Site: brandenburg
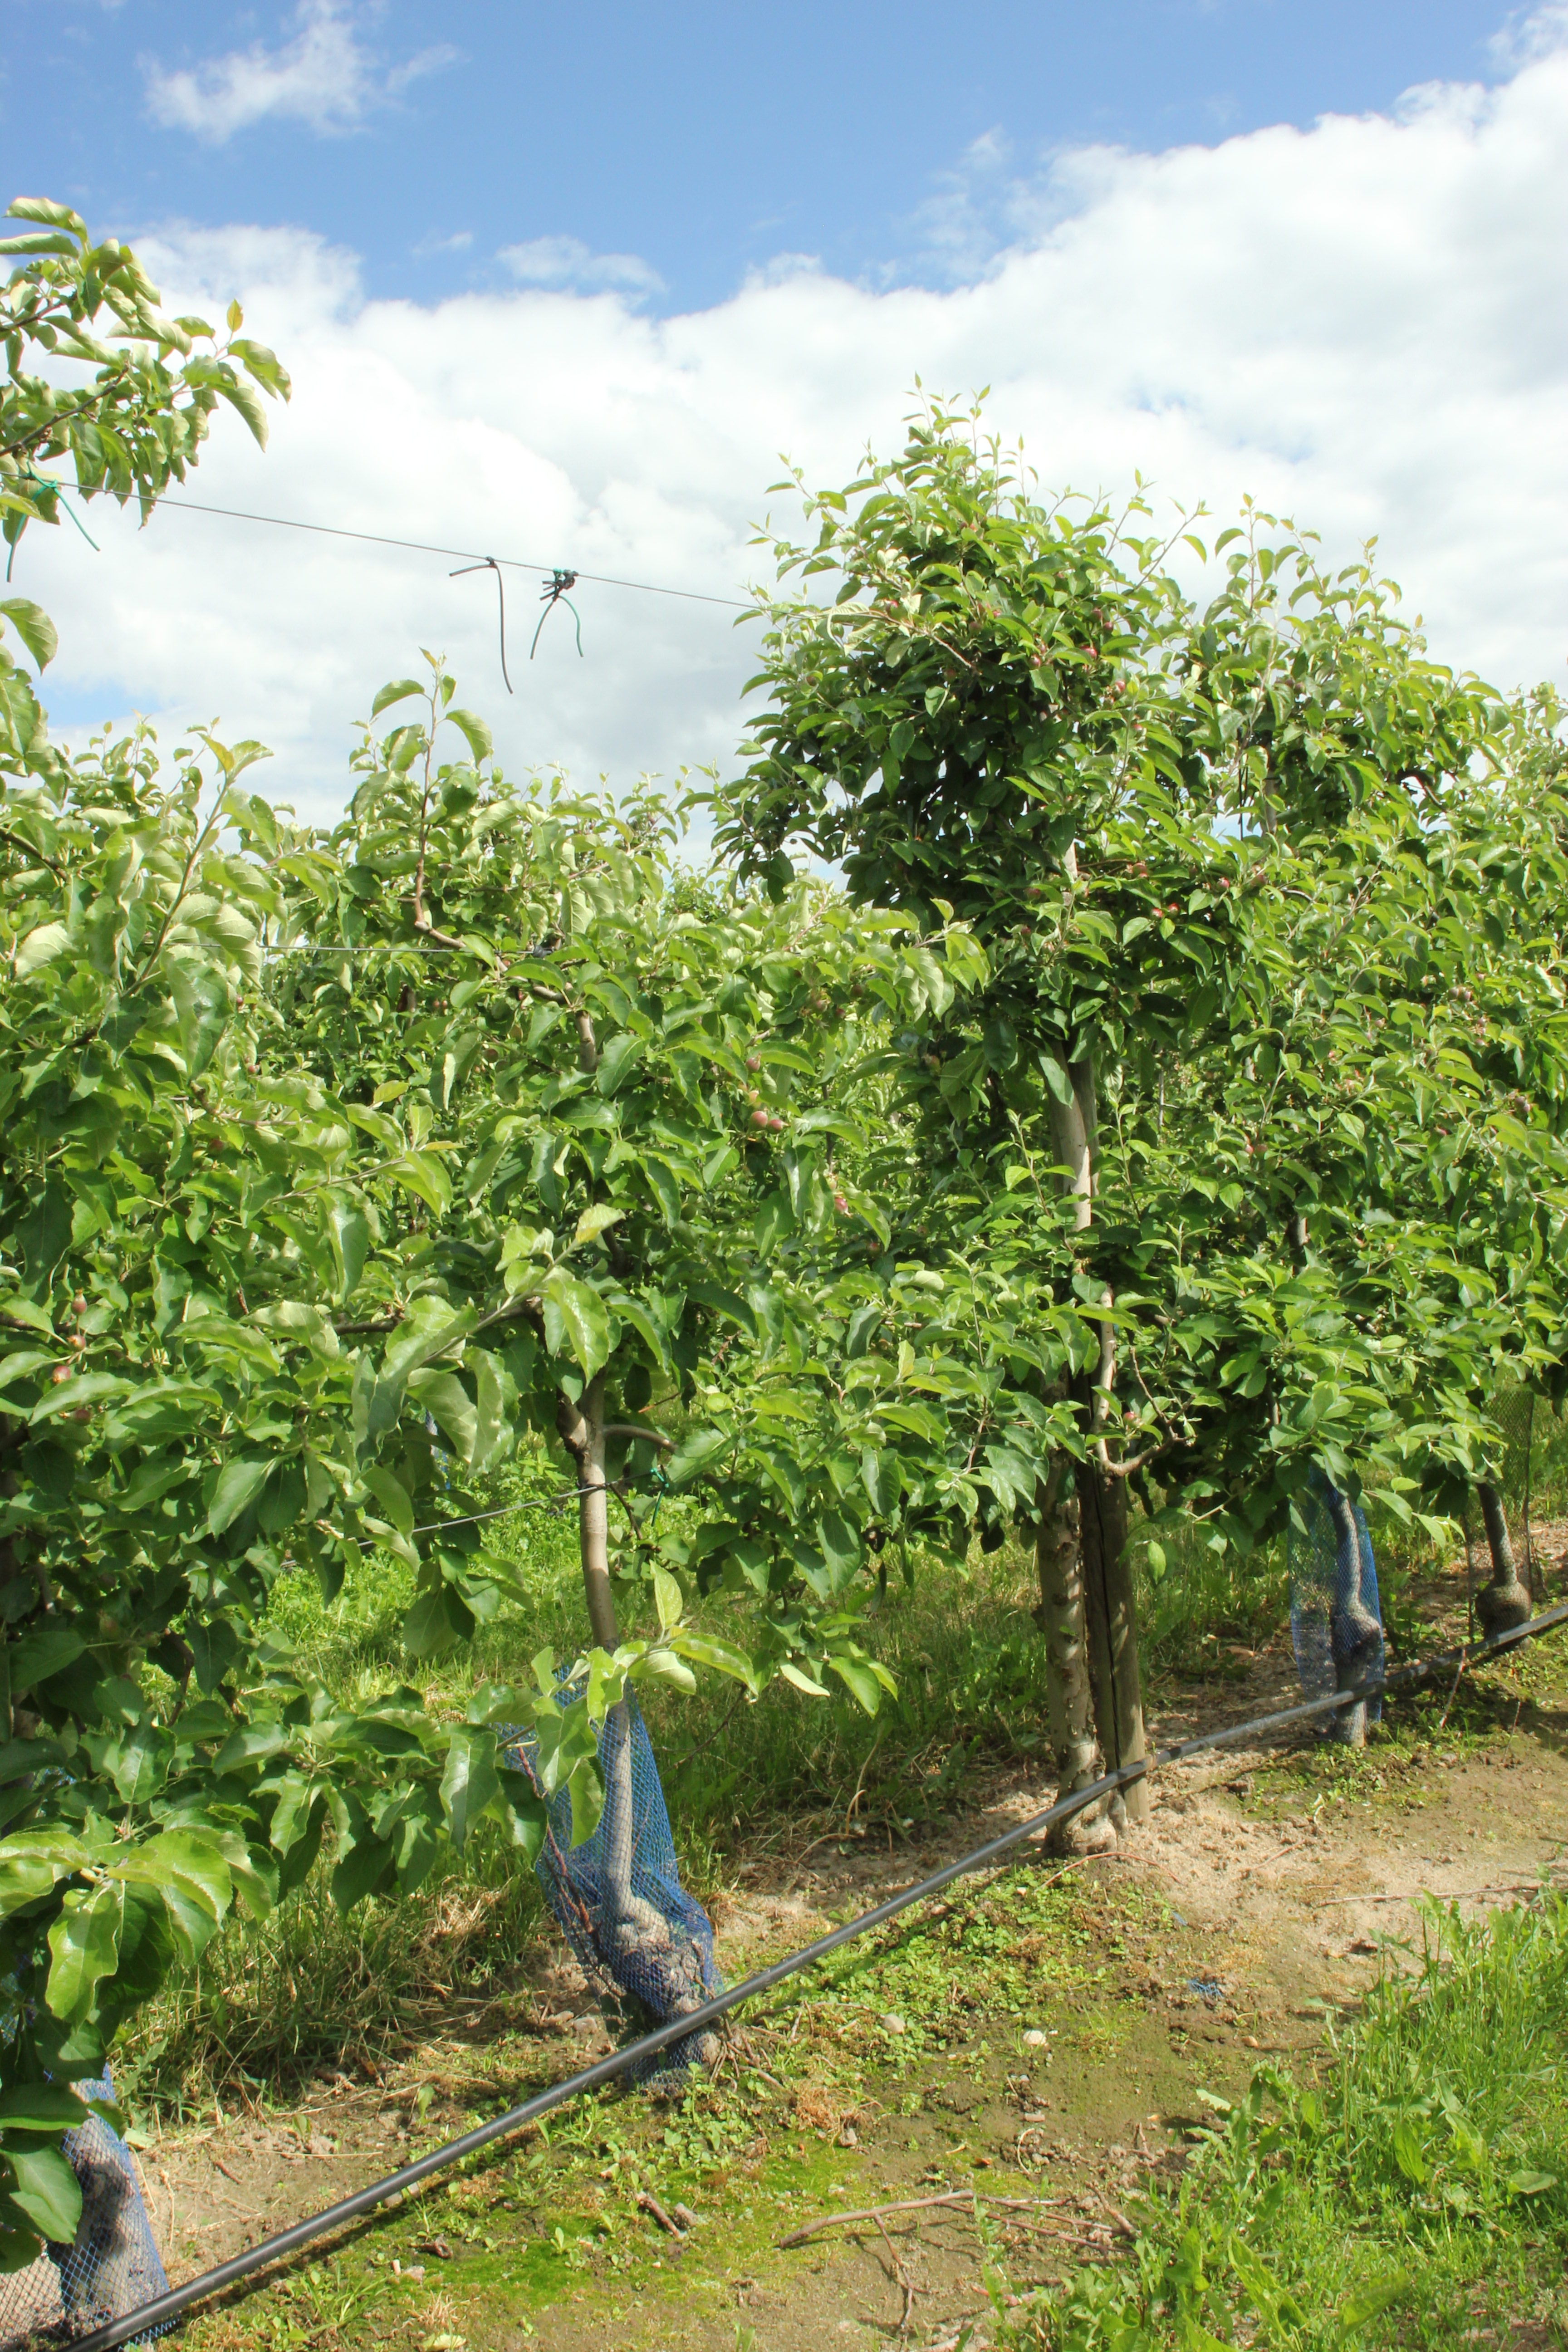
Growth stage (BBCH 72): Development of fruit